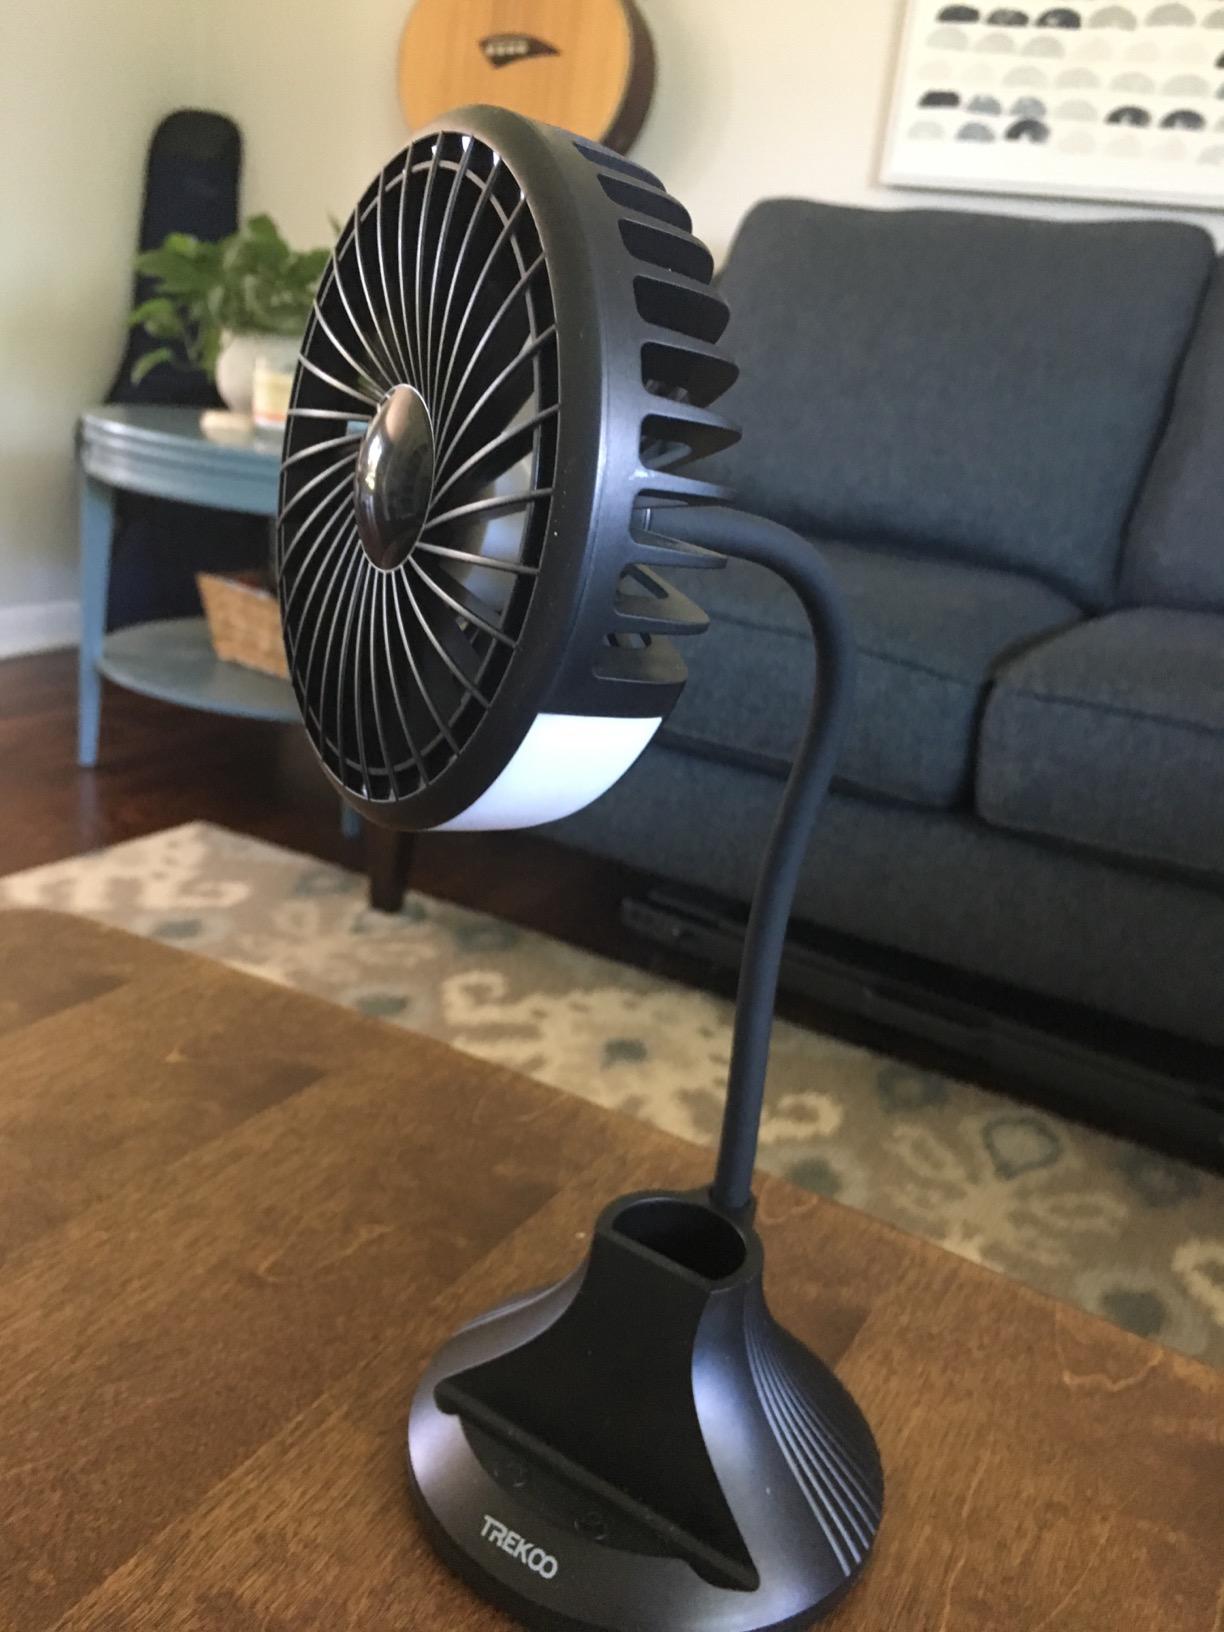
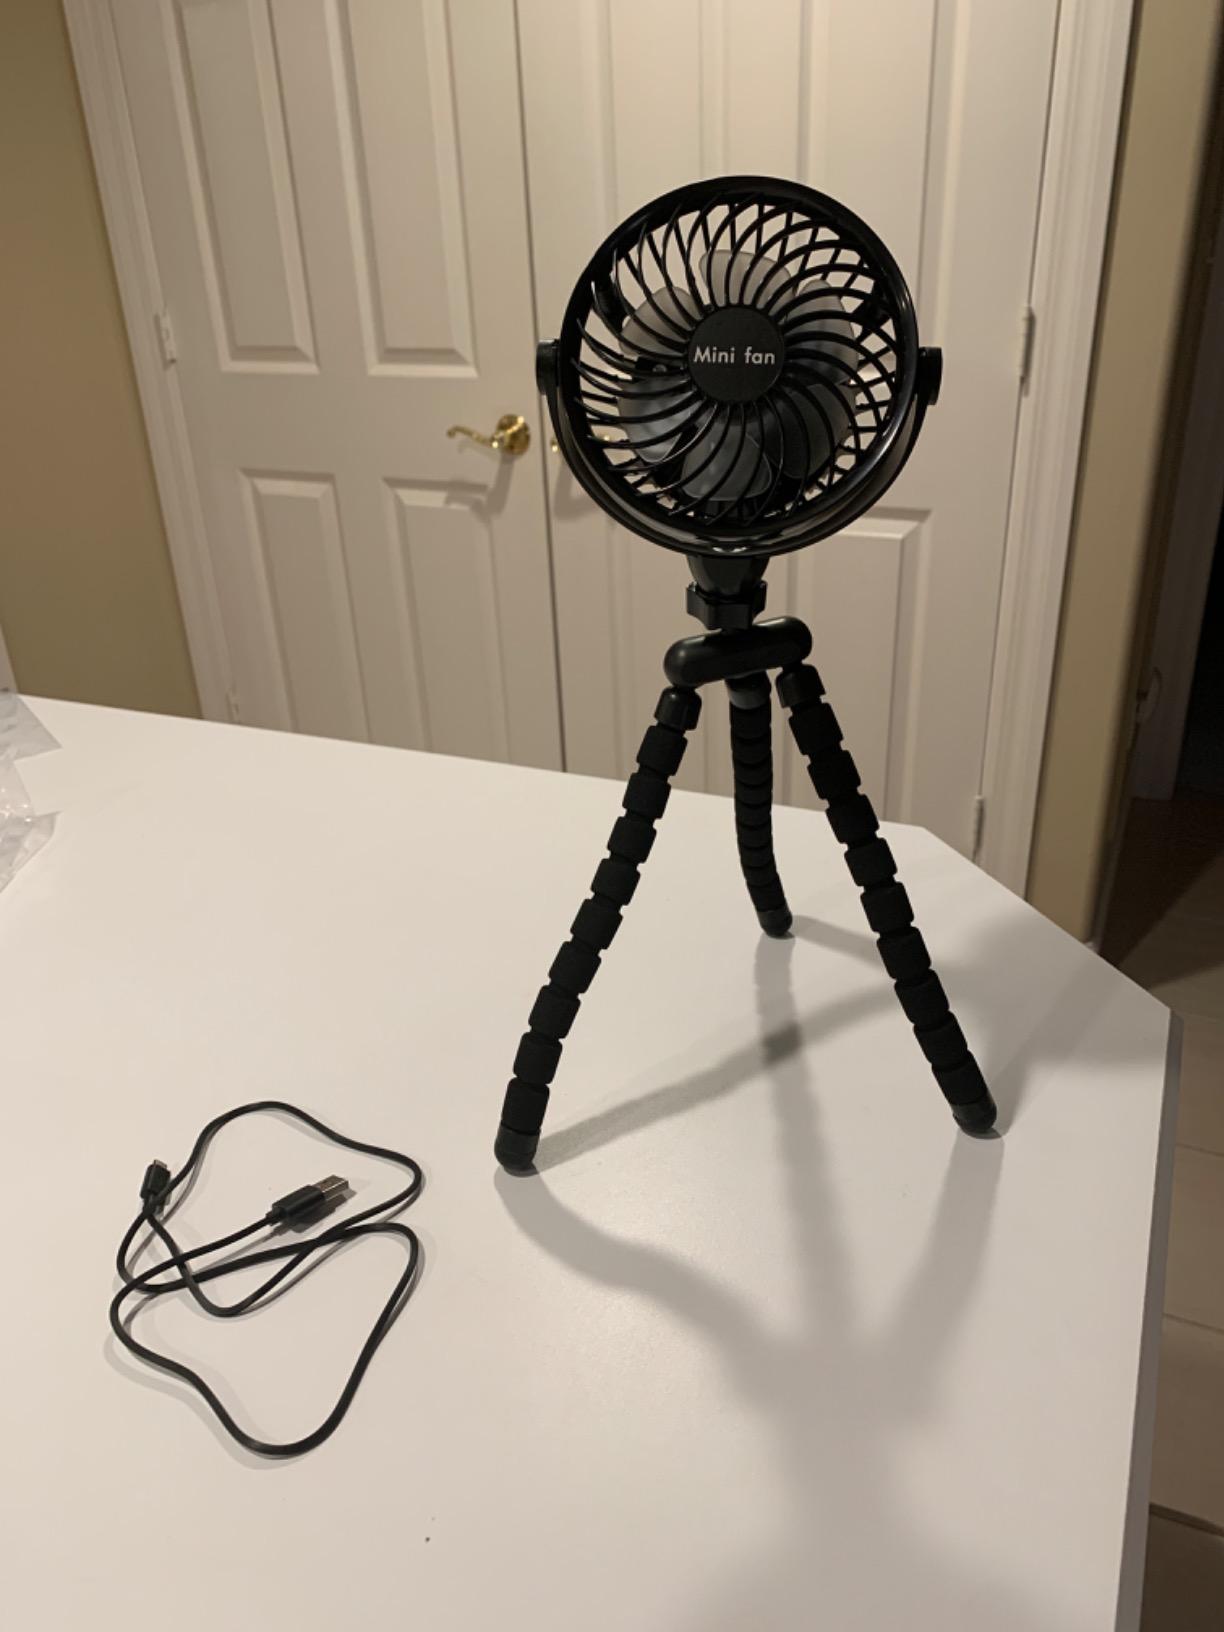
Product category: fan
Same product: no